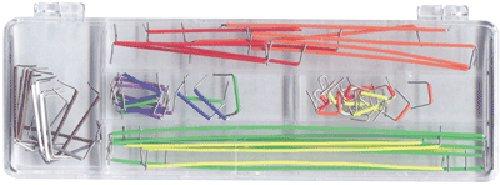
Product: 9485WK Breadboard-Prototype Design Aid
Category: Industrial & Scientific | Industrial Electrical | Semiconductor Products | Interfaces | Prototyping Boards & Accessories
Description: Breadboard with -Terminals: 830 test points, 126 separate 5 point terminals, plus 4 horizontal bus lines.
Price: $19.79
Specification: ProductDimensions:7.2x3.8x0.5inches|ItemWeight:1.6ounces|ShippingWeight:1.6ounces(Viewshippingratesandpolicies)|DomesticShipping:ItemcanbeshippedwithinU.S.|InternationalShipping:ThisitemcanbeshippedtoselectcountriesoutsideoftheU.S.LearnMore|ASIN:B0002H4W2I|Californiaresidents:ClickhereforProposition65warning|Itemmodelnumber:9485WK|Manufacturerrecommendedage:12-16years